Airly Castle (1787 EIC ship)

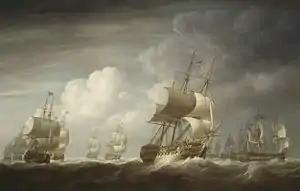
"A fleet of East Indiamen at Sea", by Nicholas Pocock; it is believed to show the Indiamen "Lord Hawkesbury", , , "Fort William", "Airly Castle", "Lord Duncan", , , "Carnatic", , and "Windham" returning from China in 1802

Captain Alexander Nash acquired a letter of marque on 18 December 1800. He sailed from Portsmouth on 31 March 1801, bound for Bombay. "Airly Castle" arrived at Bombay on 23 July. "Lloyd's List" reported on 30 March 1802 that she left Bombay on 15 November bound for Anjengo and Mahé. She was in company with several other Indiamen: "Fort William", , , "Lord Hawkesbury", and . However, "Airly Castle" sailed to Cochin, where she arrived on 31 December. From Cochin she sailed to Anjengo, arriving there on 3 January 1802, and Quilon, where she arrived on 5 January. Homeward bound, she was again at Anjengo on 21 January, reached St Helena on 3 April, and arrived at Deptford on 21 June.